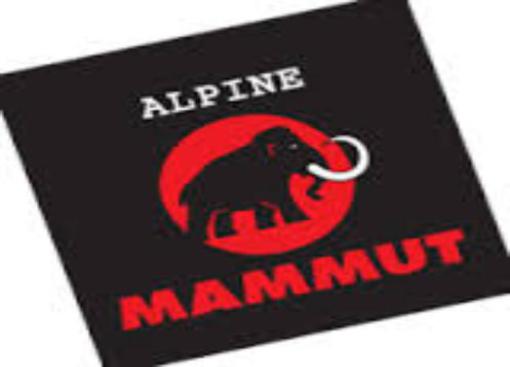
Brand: mammut
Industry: Sports